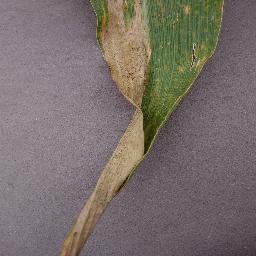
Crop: corn
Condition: (maize)_northern_blight